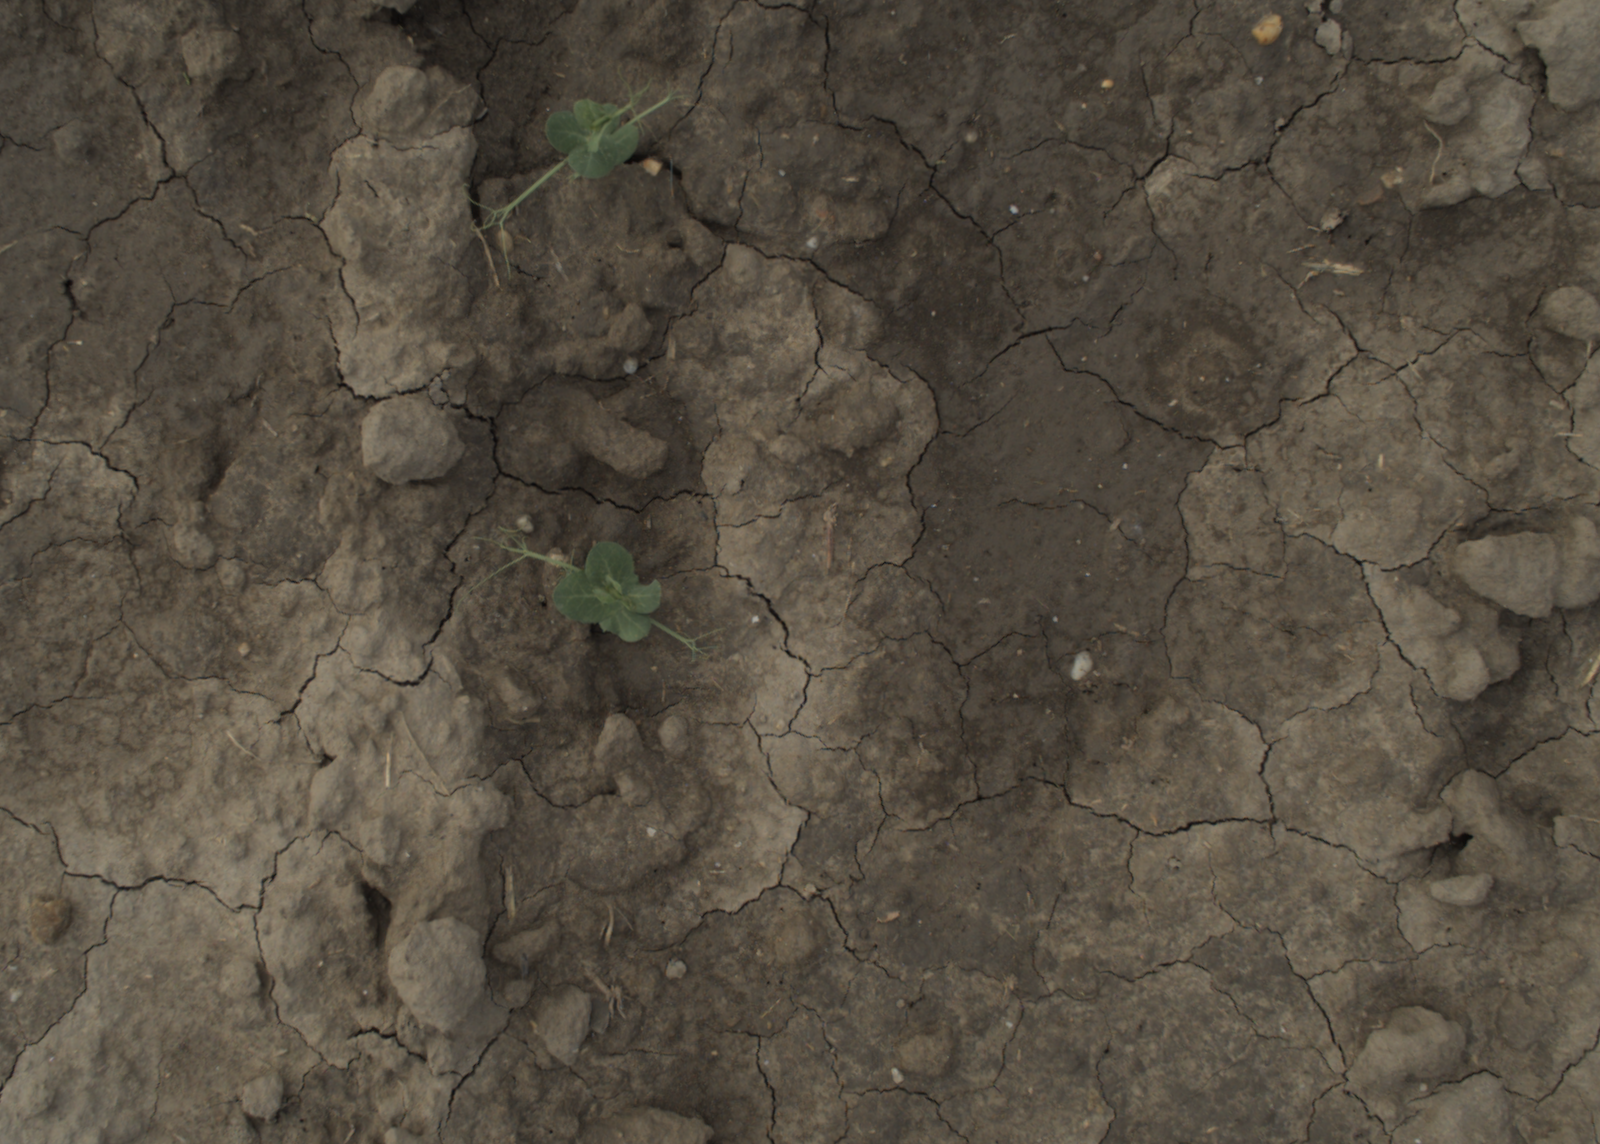
Capture date: 21.09.2021 10:52:55
Weather: mixed
Wind: light
Seeding date: 02.09.2021
Plant canopy height (mm): 962